Joan Whitney Payson

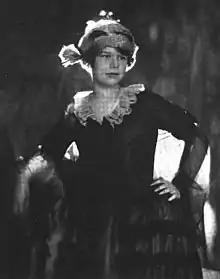
Joan Whitney,

Joan Whitney was born in New York City, the daughter of William Payne Whitney and Helen Julia Hay. Her brother was John Hay Whitney. She inherited a trust fund from her grandfather, William C. Whitney and on her father's death in 1927, she received a large part of the family fortune. She attended Miss Chapin's School, then entered Barnard College with the class of 1925, as well as taking some courses at Brown.